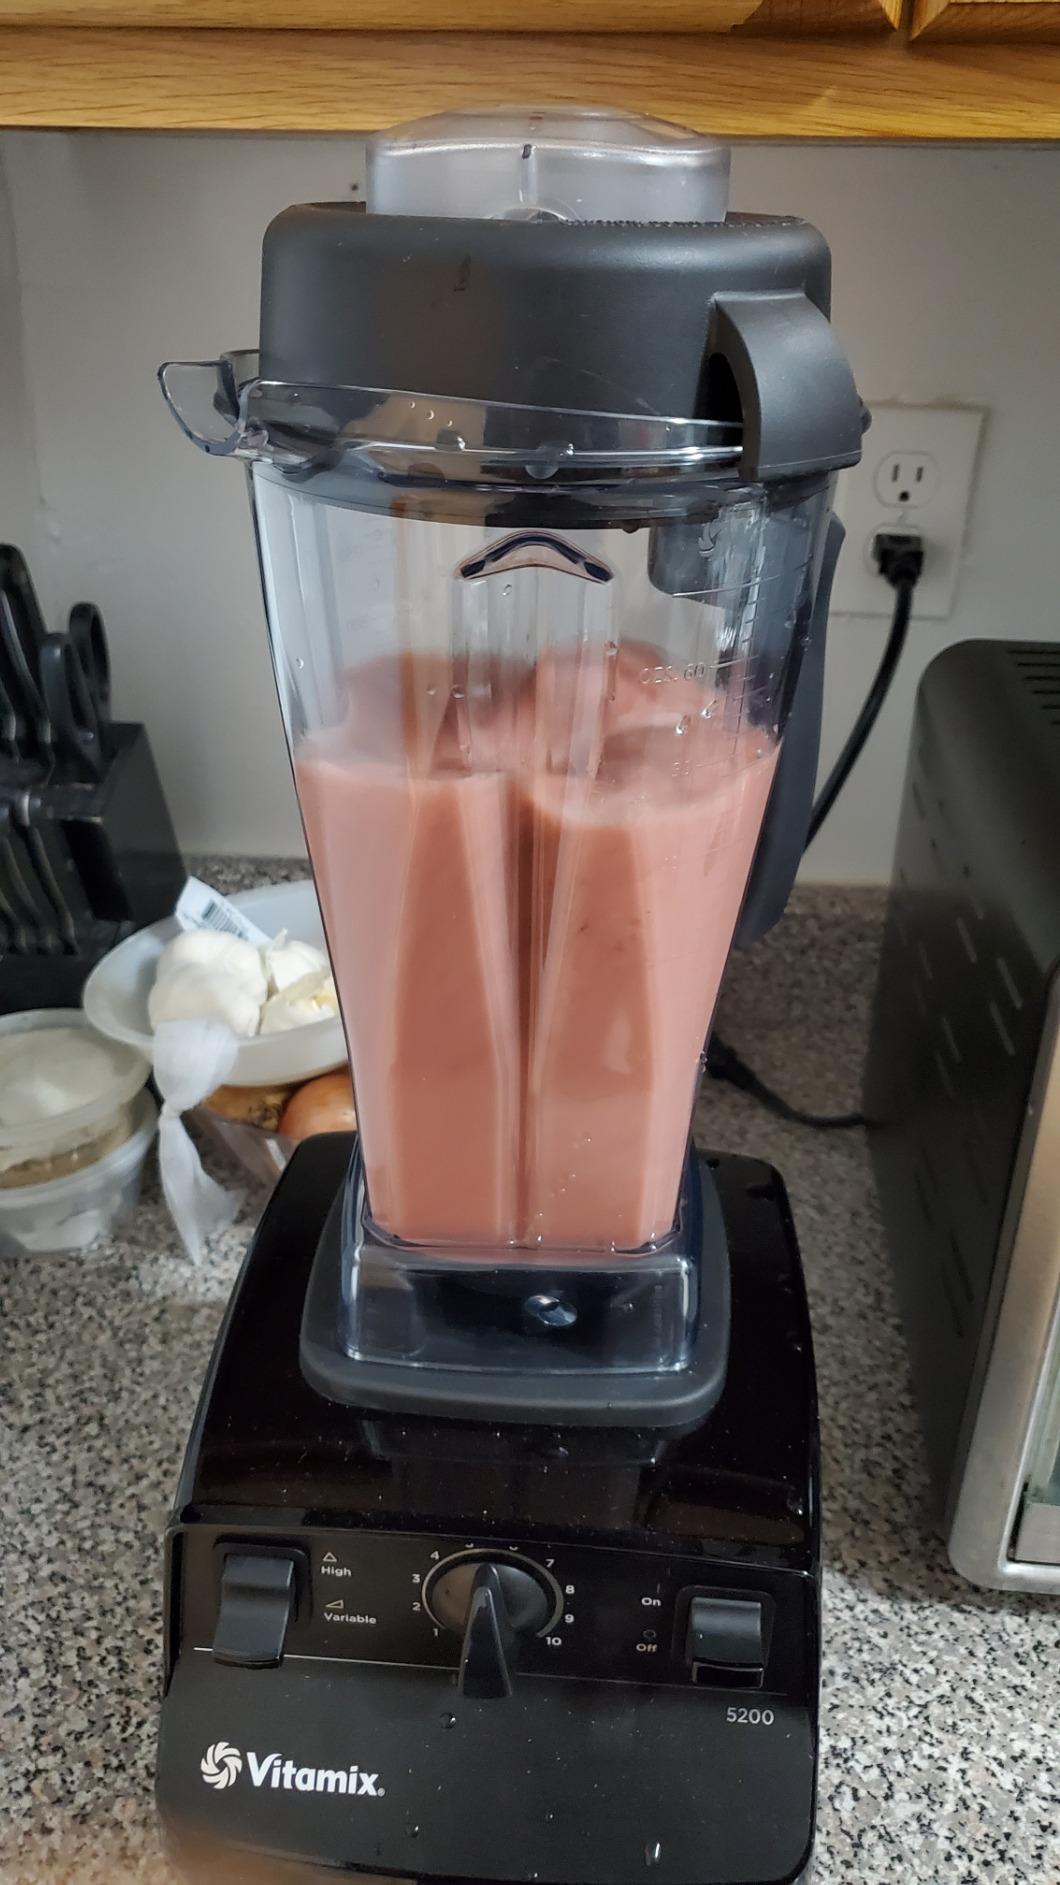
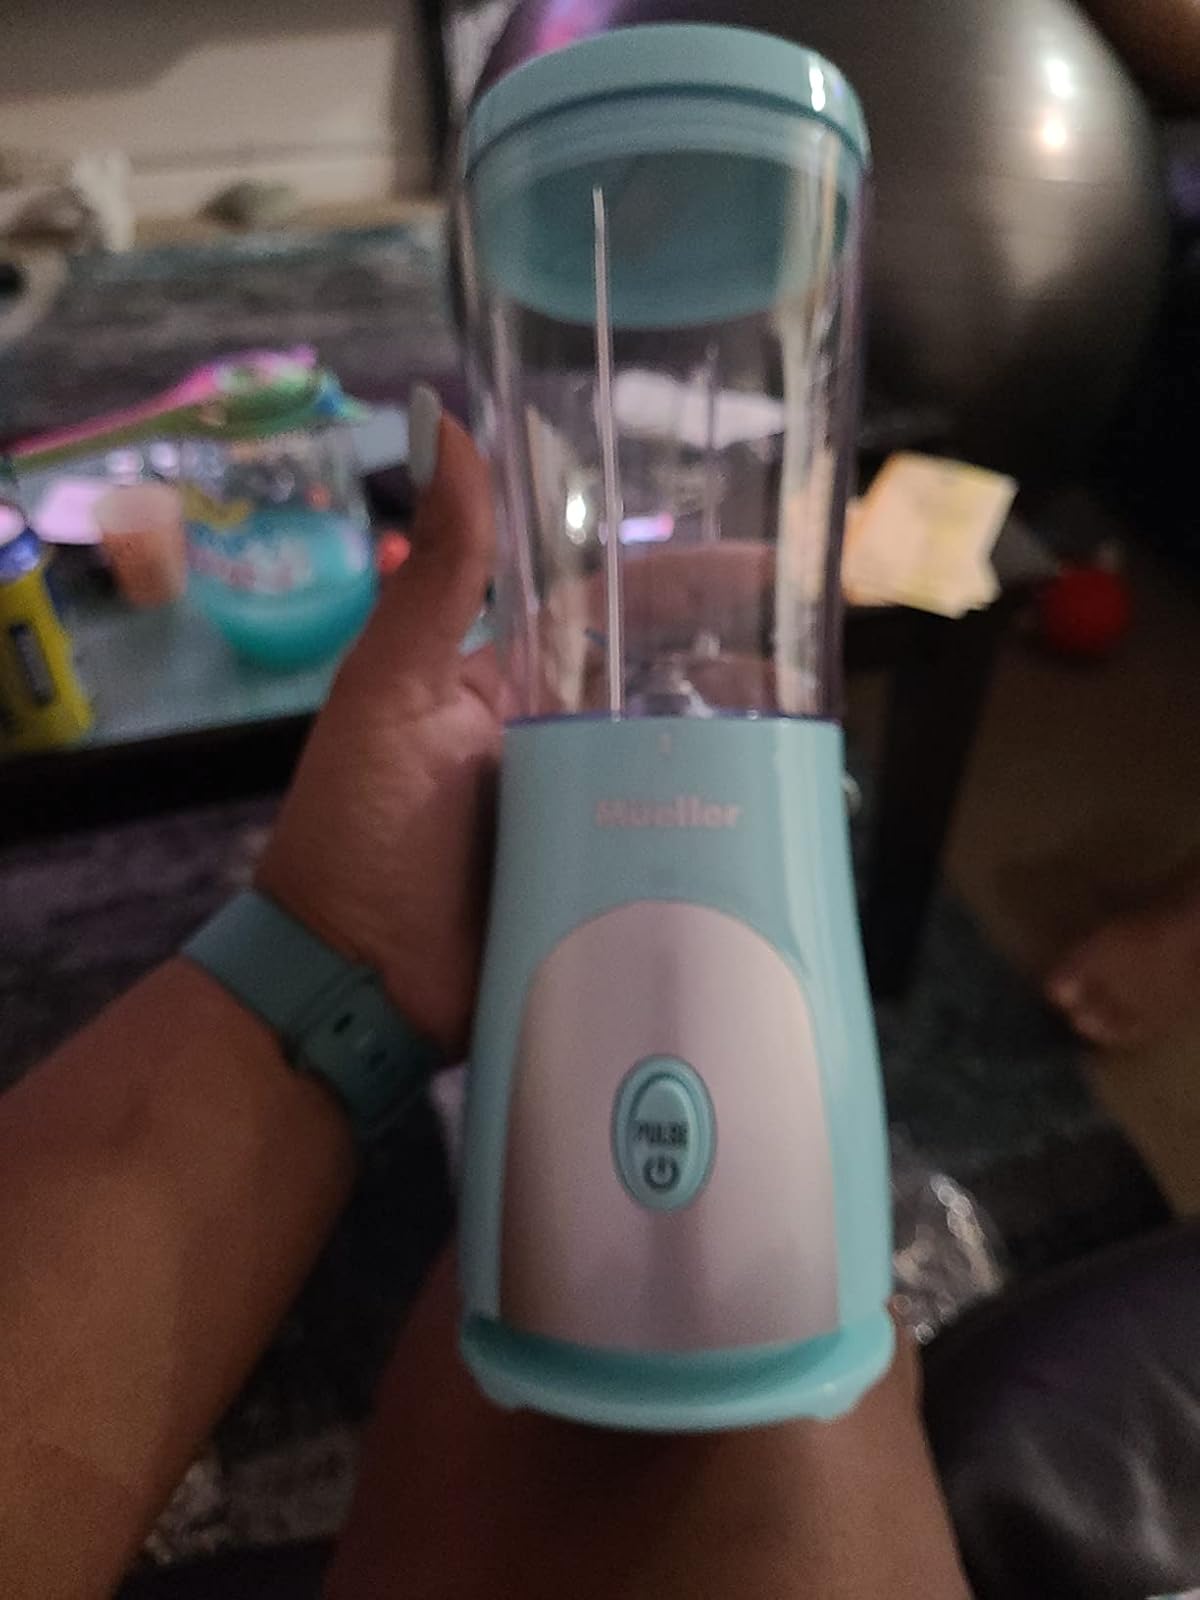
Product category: items_blender
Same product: no